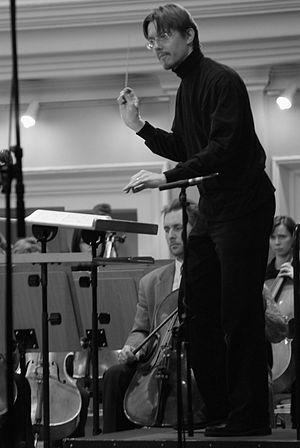
Sasha Mäkilä est un chef d'orchestre finlandais et assistant de l’Allemand Kurt Masur à l’Orchestre national de France. Il est lauréat en 2006 du Concours International de direction Vakhtang Jordania.